Radu Cantacuzino

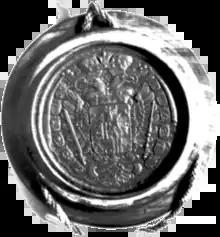
Wax imprint of Radu Cantacuzino's seal, from a 1744 diploma

Radu Cantacuzino (17 March 1699 – 1761) was an 18th-century Romanian prince, general, adventurer and pretender. As the eldest son of Ștefan Cantacuzino, Prince of Wallachia 1714–1716, Radu was a prospective future ruler of Wallachia, but he and his family were forced to flee into exile after Ștefan, a vassal of the Ottoman Empire, was executed after he was found to be conspiring with the Habsburg monarchy against the Ottomans. Seeking to restore his family to power in Wallachia, Radu travelled through Europe and engaged in various schemes to increase his standing, wealth and power. On his travels, he met with some of the most powerful and influential people of his time, such as Peter the Great of Russia and Frederick the Great of Prussia.